Aliens vs. Avatars

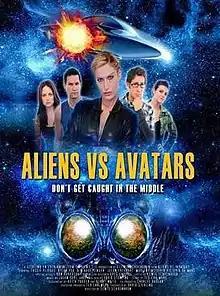

Aliens vs. Avatars is a 2011 American science fiction film directed by Lewis Schoenbrun. The film is a mockbuster of "Alien vs. Predator" and "Avatar". The film follows the intergalactic battle between a quarrelsome alien race and shape-shifting extraterrestrials, while six college friends find themselves in the middle of the interstellar war. The film stars Jason Lockhart, Kim Argetsinger, Dylan Vox, Georgina Totentino, Marlene Mc'Cohen and Ginny You.